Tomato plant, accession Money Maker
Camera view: bottom (45 deg); turntable rotation: 90 degrees
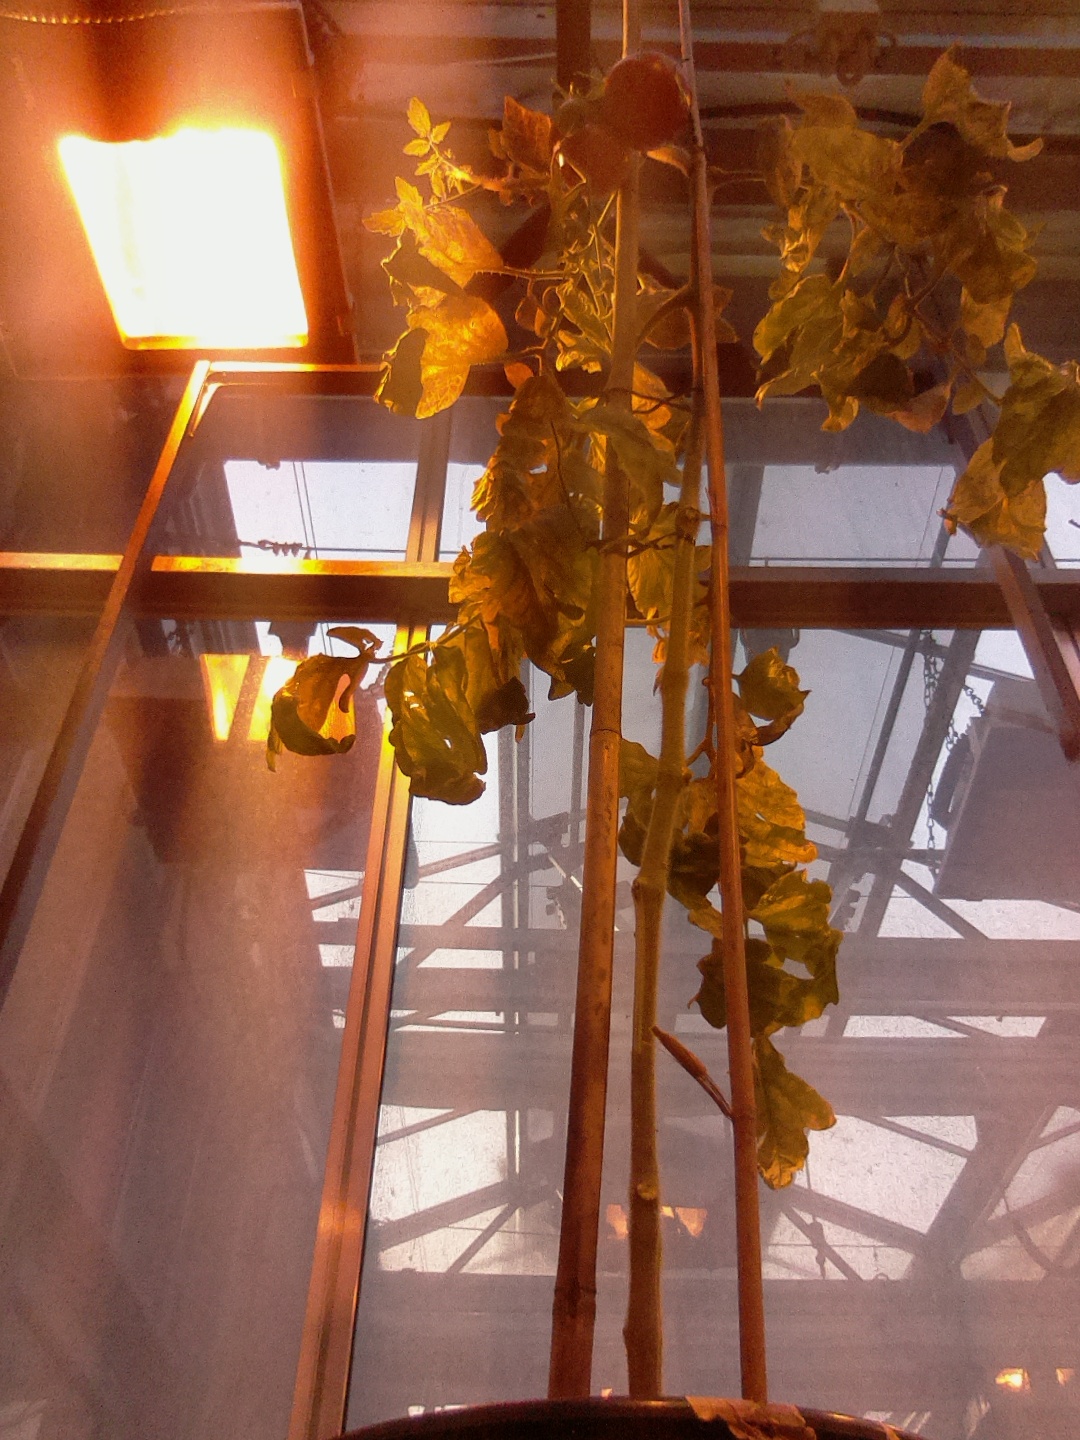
BBCH growth stage 89: 90%-100% of fruits show typical fully ripe color